Šmarata

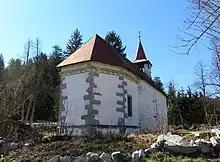
Saint Margaret's Church

The local church, from which the settlement gets its name, is dedicated to Saint Margaret and belongs to the Parish of Stari Trg.